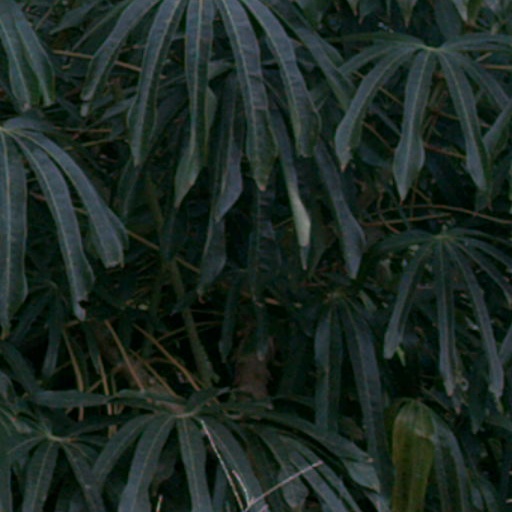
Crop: cassava